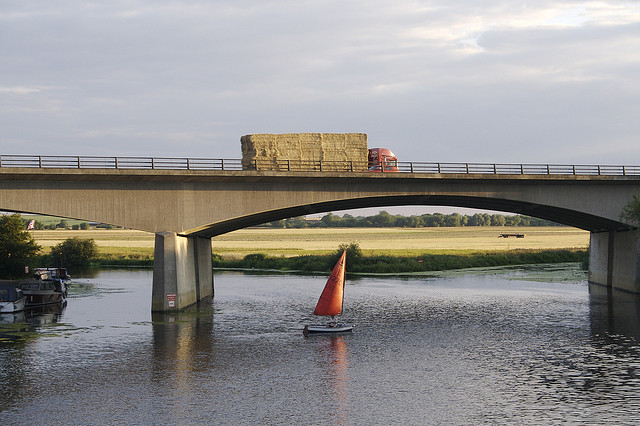
A sail boat passing under a highway bridge.

A truck carries hay over a bridge.

Sailboat on river passing under bridge with truck traffic.

A sail boat traveling under a bridge with a truck on it.